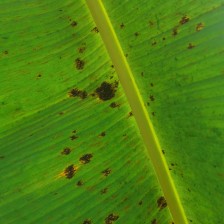
Label: pestalotiopsis